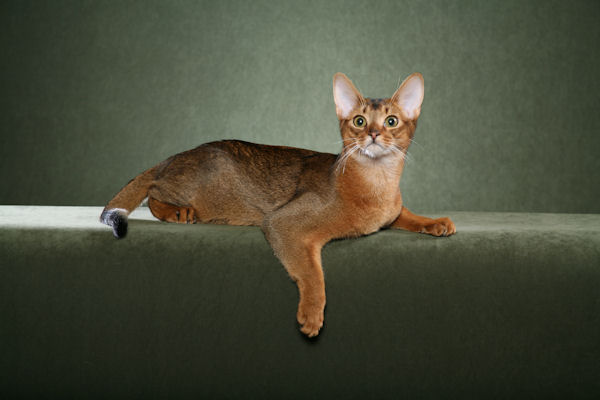
Breed: abyssinian